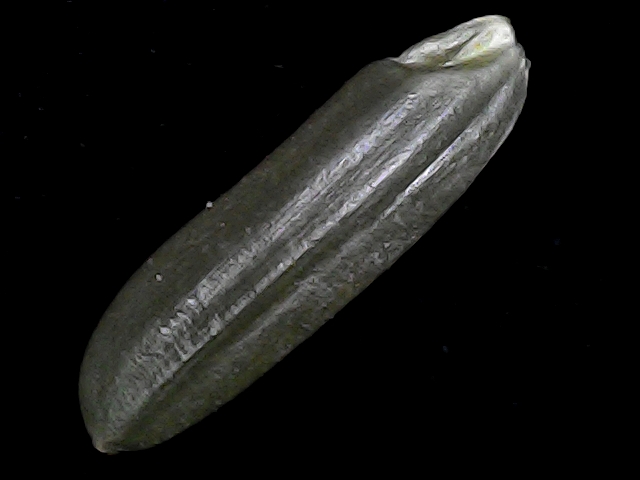
Rice variety: BD85